Lazarus (comics)

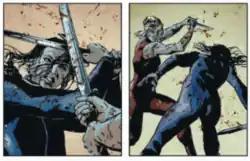
Forever battles Sonia Bittner during the conclave in issue 15. The art is by Michael Lark and Santi Arcas, based on a choreography video made by Greg Rucka. Arcas' contribution has been praised for adding texture and depth to the image.

Many critics compared "Lazarus" with other genre works. The timeliness of Rucka's premise made the series stand out among dystopian fiction for "IGN" reviewer Melissa Grey. Garrett Martin wrote in "Paste Magazine" that the series was unlike other contemporary class warfare genre fiction like the novels "Hunger Games" or "Blackacre" because it is told from the oppressors' point of view. Oliver Sava reviewed the series for "The A.V. Club" and said it stood out from Image's other science fiction comics "because it's more grounded in current political and economic trends". Rucka specifically addressed fan-drawn parallels to the television series "Game of Thrones", saying he had not read the books and purposely avoids watching the show to avoid unintentionally borrowing ideas from it. Lark thinks the comparison to "Game of Thrones" works to some extent, but points out that "Lazarus" concentrates more on a single character.